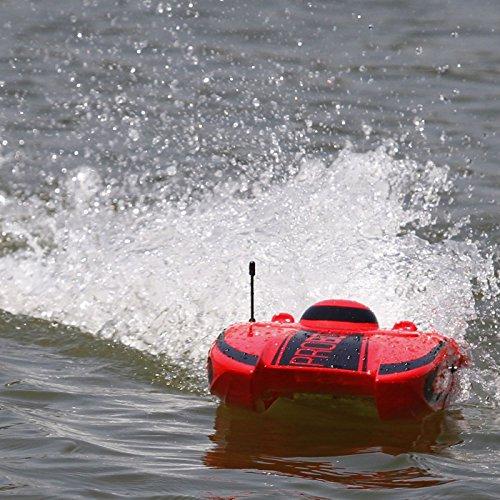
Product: Pro Boat Blackjack 24" Brushless Catamaran RTR, PRB08007
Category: Toys & Games | Hobbies | Remote & App Controlled Vehicles & Parts | Remote & App Controlled Vehicles | Watercraft
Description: Off-set rudder system provides superb stability and keeps the Blackjack-24 glued to the water.
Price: $229.99